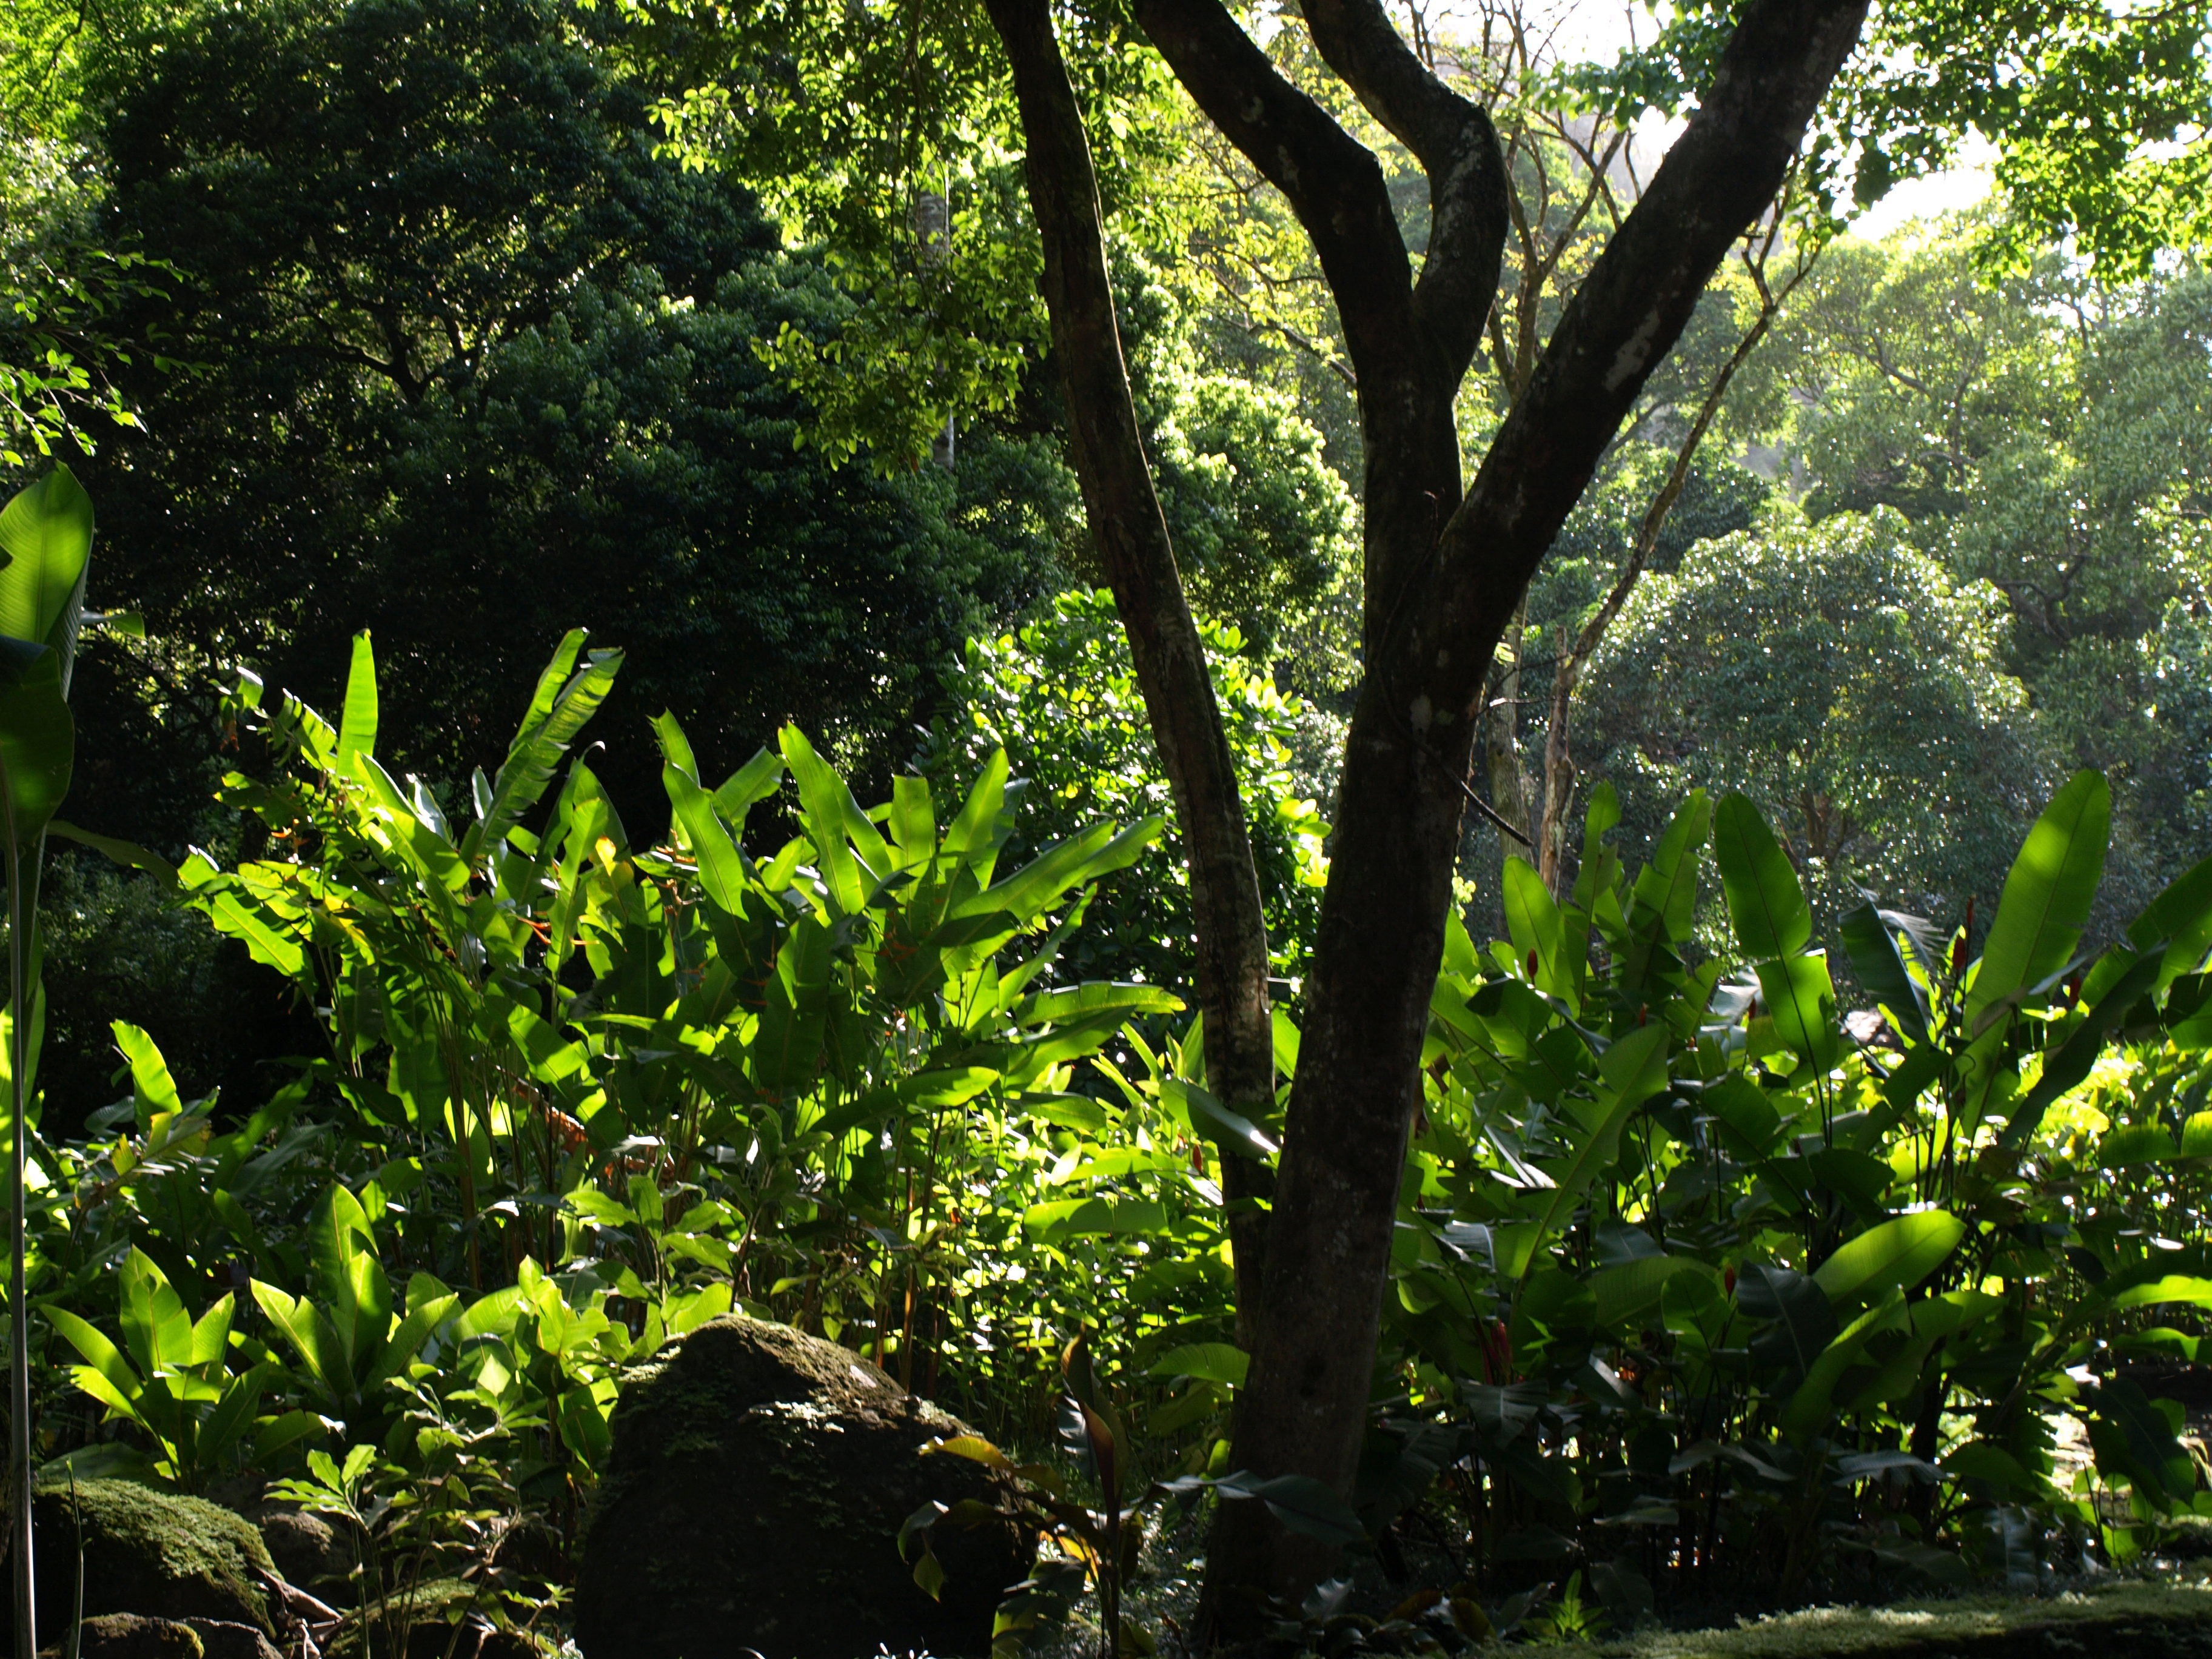
tree, nature, forest, outdoor, branch, growth, plant, stem, sunlight, leaf, flower, floral, wild, environment, idyllic, foliage, rural, green, jungle, paradise, tranquil, scenic, tropical, grow, peaceful, natural, scenery, fresh, calm, island, botany, rugged, garden, flora, botanical, life, ecology, tropic, vivid, vegetation, shrub, rainforest, plantation, botanical garden, exotic, woodland, habitat, vibrant, tropics, ecosystem, organic, destination, vitality, subtropical, old growth forest, natural environment, woody plant